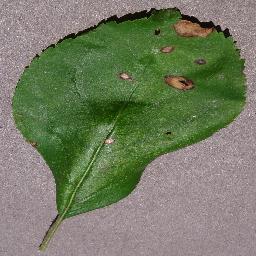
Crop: apple
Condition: black_rot